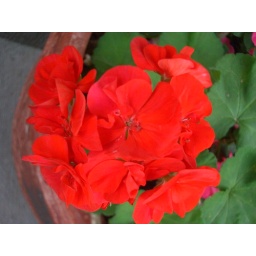
There just ain't a window box in Holland that doesn't have these sittin' in them.